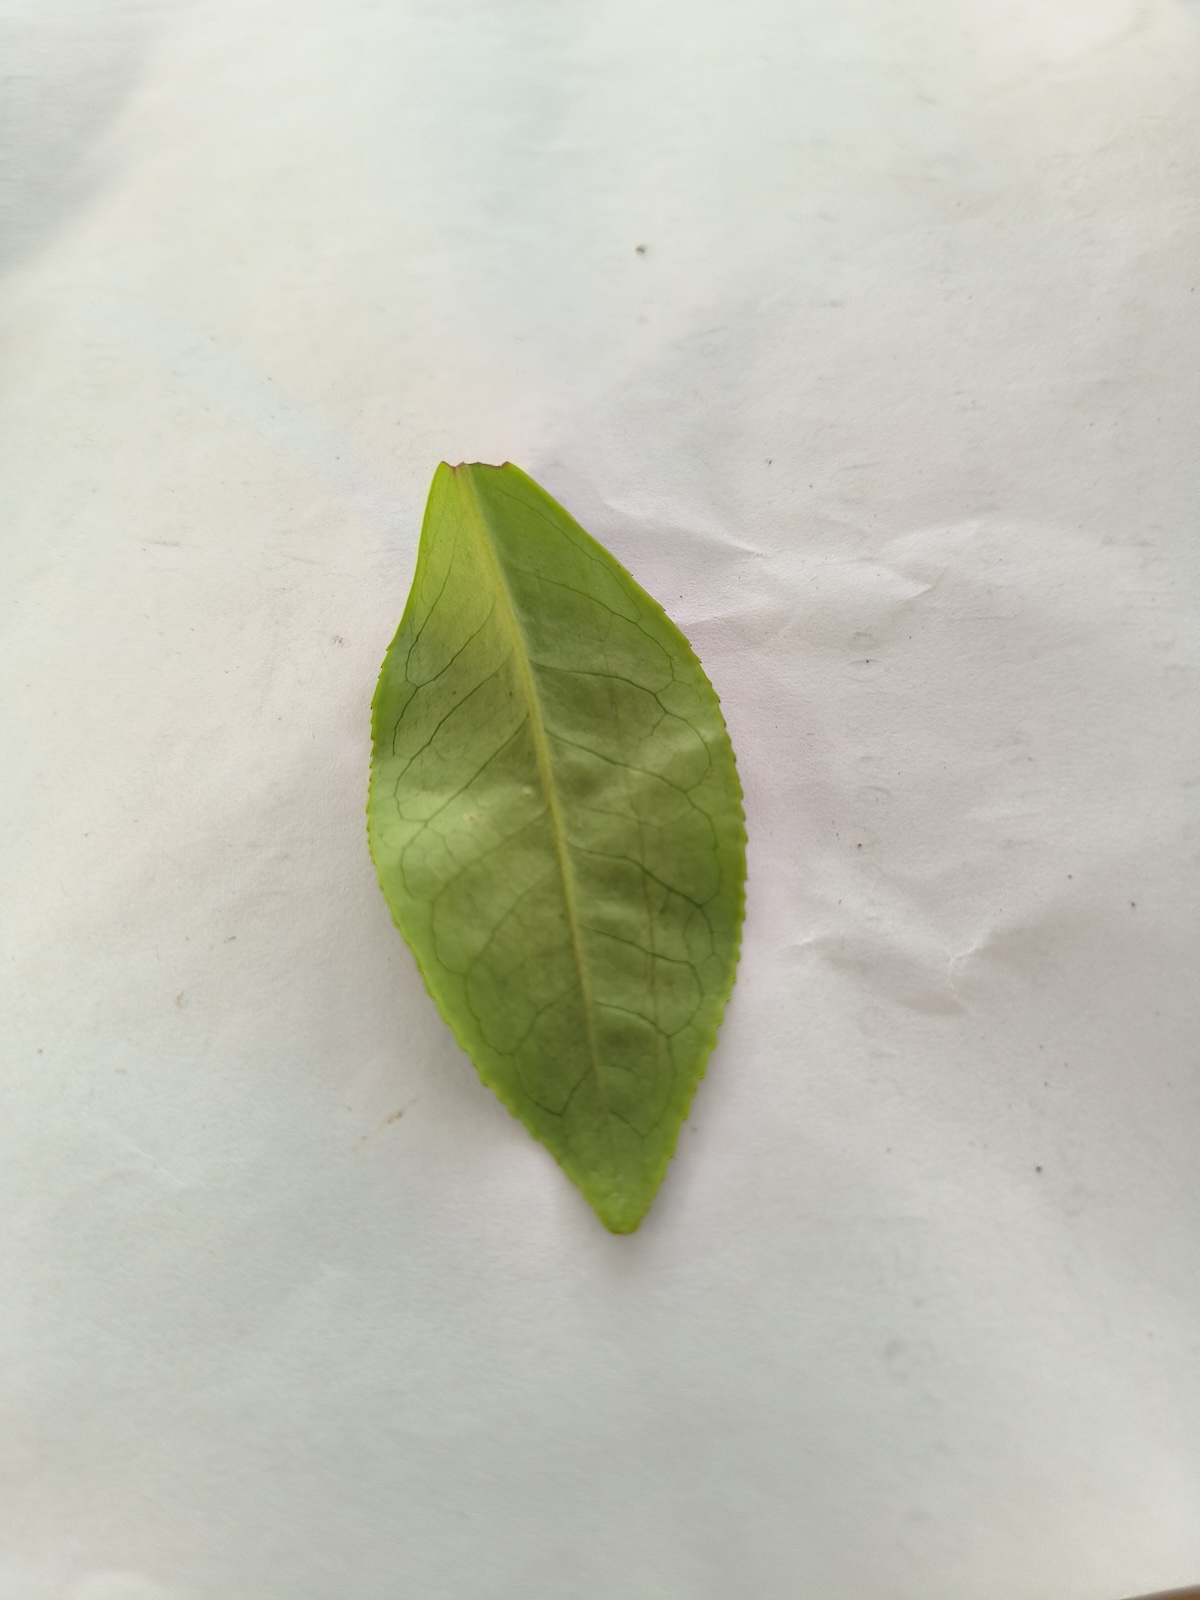
Label: Healthy leaf